Blackfire (DC Comics)

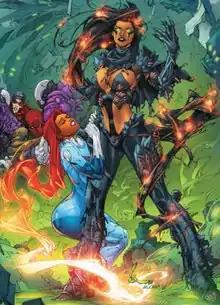

In "The New 52" reboot, Blackfire is a neutral character who assists Starfire in liberating Tamaran from the Blight.